Amati Cars

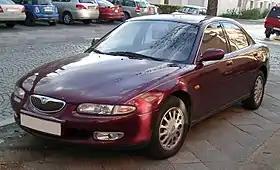
The Eunos 500 was originally planned to be sold in the United States as Amati's entry level model, and was sold in Europe as the Mazda Xedos6.

As Mazda never unveiled the actual Amati vehicles to the public, kept the project under tight wraps and did not preserve its remains, much of what has been cataloged about Amati by automotive journalists and historians is speculative and some details are disputed. What is known about Amati is based on what was written about it by contemporary automotive publications, testimony from Mazda employees involved in the project and study of the Amati cars that made it to production. Mazda has not acknowledged the Amati project since the October 1992 press conference announcing its cancellation and it is believed that Amati is an "open wound" that the company is ashamed of. Mazda's company-sanctioned museum in Hiroshima and their archive in California contain no artifacts or mention of the Amati project and when car blog "Jalopnik" created an in-depth retrospective of the brand in 2018, their American sources advised them against seeking information from Japanese sources because it was a "touchy subject" with them. In the finished piece, "Jalopnik" wrote of the brand, "There are only glimmers of brochures printed, but never distributed, scanned and hosted on old forum pages. A few spy shots and renderings made their way into a print magazine or two at the time, but without official confirmation from Mazda. Former employees confirmed to me that there’s still some footage of camouflaged prototypes testing kept in a private collection, but none has been made public. It still has some power in the cultural imagination, probably because imagination is all we have of it." "Los Angeles Times" reporter Gary O'Dell says Amati continues to be a major embarrassment to Mazda today, telling "Jalopnik", "Face is big in the Japanese culture. It was a loss of face. To decide to do that, to make announcements, to tell the world you’d do it, and then not be able to... I think it would be an open wound to an American company." "Motoring Research" retroactively wrote of the brand, "Amati promised so much but delivered so little. Indeed, of all the Mazda brands, Amati is the one that appears to have vanished without a trace. It’s a tale of high hopes and great expectations, but one that ends in failure and huge losses."